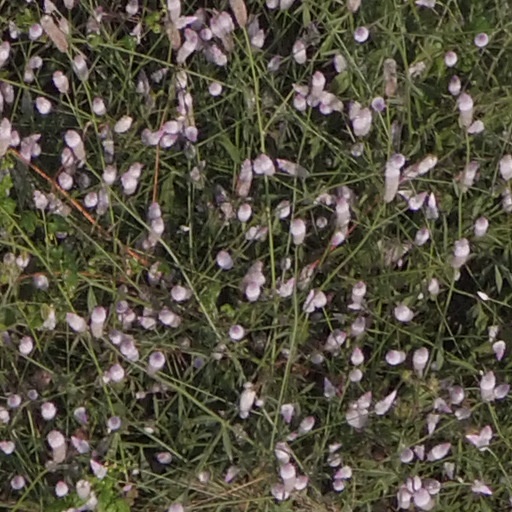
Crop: maize; corn